Copernican heliocentrism

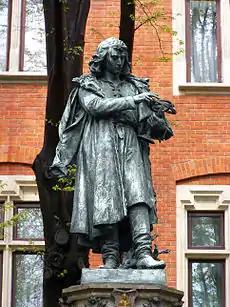
Statue of Copernicus next to Cracow University's "Collegium Novum"

Copernicus used what is now known as the Urdi lemma and the Tusi couple in the same planetary models as found in Arabic sources. Furthermore, the exact replacement of the equant by two epicycles used by Copernicus in the "Commentariolus" was found in an earlier work by al-Shatir. Al-Shatir's lunar and Mercury models are also identical to those of Copernicus. This has led some scholars to argue that Copernicus must have had access to some yet to be identified work on the ideas of those earlier astronomers. However, no likely candidate for this conjectured work has come to light, and other scholars have argued that Copernicus could well have developed these ideas independently of the late Islamic tradition. Nevertheless, Copernicus cited some of the Islamic astronomers whose theories and observations he used in "De Revolutionibus", namely al-Battani, Thabit ibn Qurra, al-Zarqali, Averroes, and al-Bitruji. It has been suggested that the idea of the Tusi couple may have arrived in Europe leaving few manuscript traces, since it could have occurred without the translation of any Arabic text into Latin. One possible route of transmission may have been through Byzantine science; Gregory Chioniades translated some of al-Tusi's works from Arabic into Byzantine Greek. Several Byzantine Greek manuscripts containing the Tusi-couple are still extant in Italy.